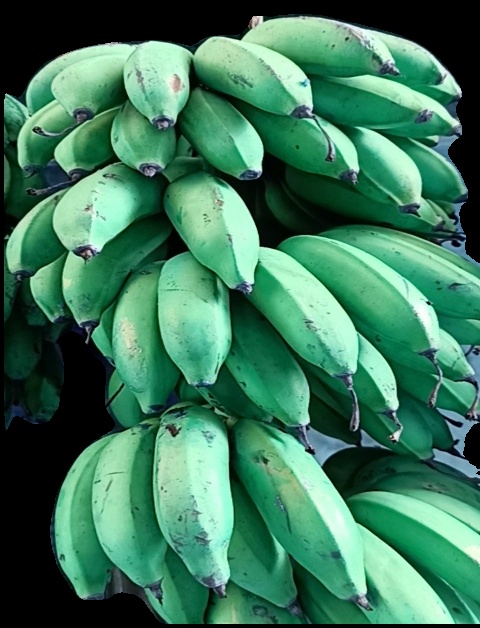
Variety: rasbale
Grade: grade2